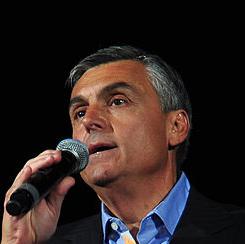
Age: 59